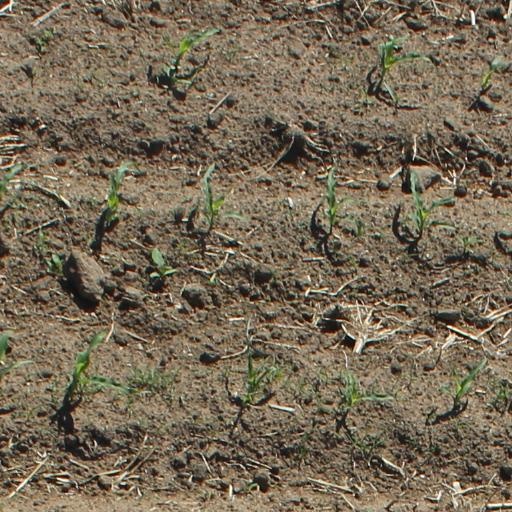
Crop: maize; corn